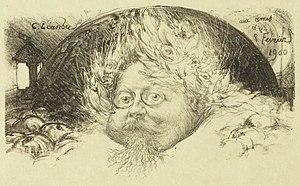
Charles Lucien Léandre, né le 22 juillet 1862 à Champsecret et mort le 24 mai 1934 à Paris, est un illustrateur, lithographe, caricaturiste, dessinateur, sculpteur et peintre français.
Charles Louis Maurice Eliot est un peintre, pastelliste, graveur, illustrateur et professeur de dessin français, né le 9 septembre 1862 dans le 15ᵉ arrondissement de Paris et mort le 21 août 1945 à Épinay-sous-Sénart.